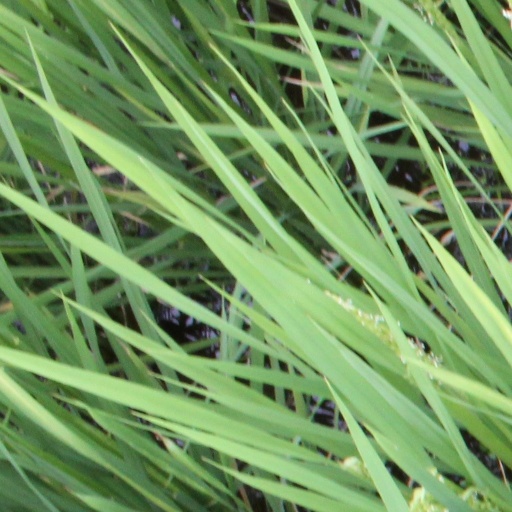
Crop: rice